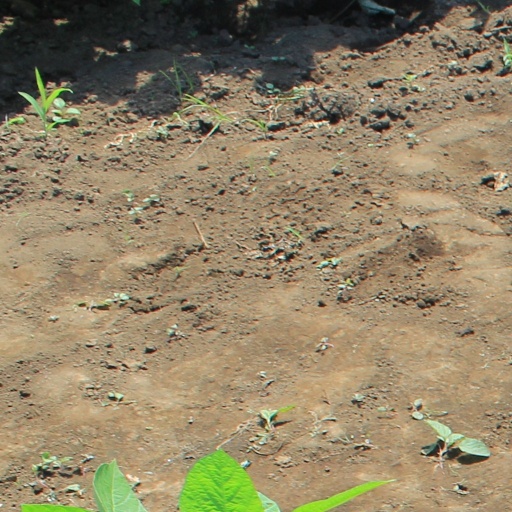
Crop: soybean